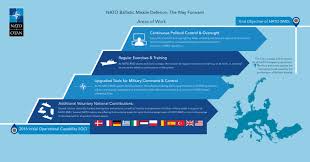
Label: BMD